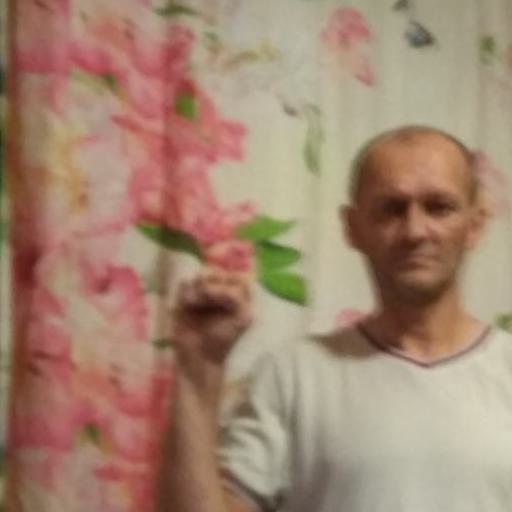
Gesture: fist